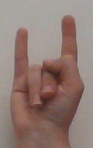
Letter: la